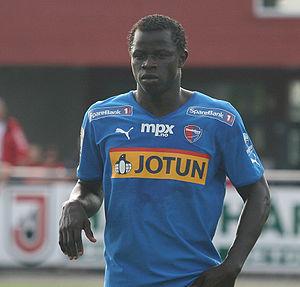
Malick Mané est un footballeur sénégalais, né le 14 octobre 1988 à Ziguinchor. Il évolue au poste d'attaquant.